Ecolab

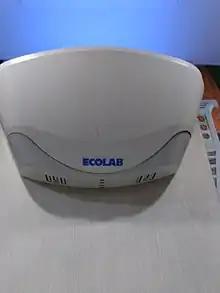
Ecolab product

Merritt J. "M.J." Osborn founded Economics Laboratory in 1923. The company's original product was Absorbit, a product designed to quickly clean carpets in hotel rooms. This was soon followed by Soilax, a dishwasher soap.